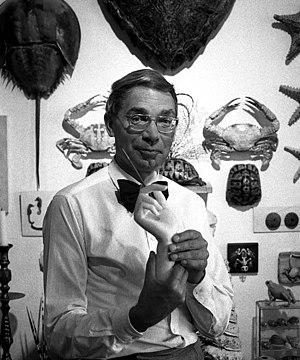
Hans-Joachim Zeidler est un peintre et poète allemand.